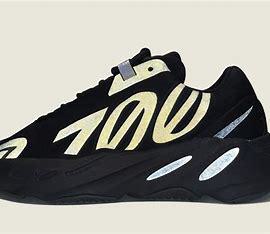
Brand: Adidas
Model: Yeezy Boost 700